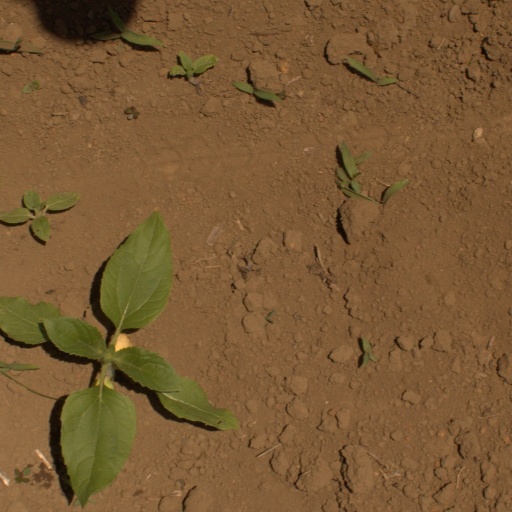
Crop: Jerusalem artichoke